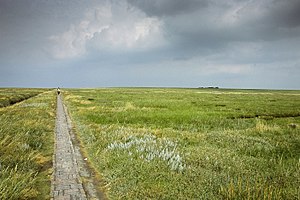
Marsk
Den nordfrisiske marsk
En marsk er i økologien en biotop, der danner randzone mellem et fladvandet hav og fast land.